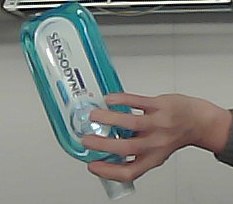
Product: sensodyne_mouthwash